Battle of La Concepción

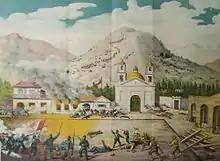
Battle of La Concepción

On July 8 Salazar's forces left Comas, arriving that night in San Antonio de Ocopa, where they made camp. There Bishop Manuel Teodoro del Valle reported the movement of forces in Concepcion. On July 9 they marched from Santa Rosa Ocopa through Alayo, Quichuay, and Lastay. In Concepcion, Salazar decided to attack with only the forces under his command, the columns "Cazadores de Comas" and "Guerrilla de Andamarca". On the same day the guerrillas from Quichuay and Vilca, commanded by the Salazar brothers, and guerrillas from San Jeronimo under the command of Melchor Gonzales, all arrived to serve as reinforcements.